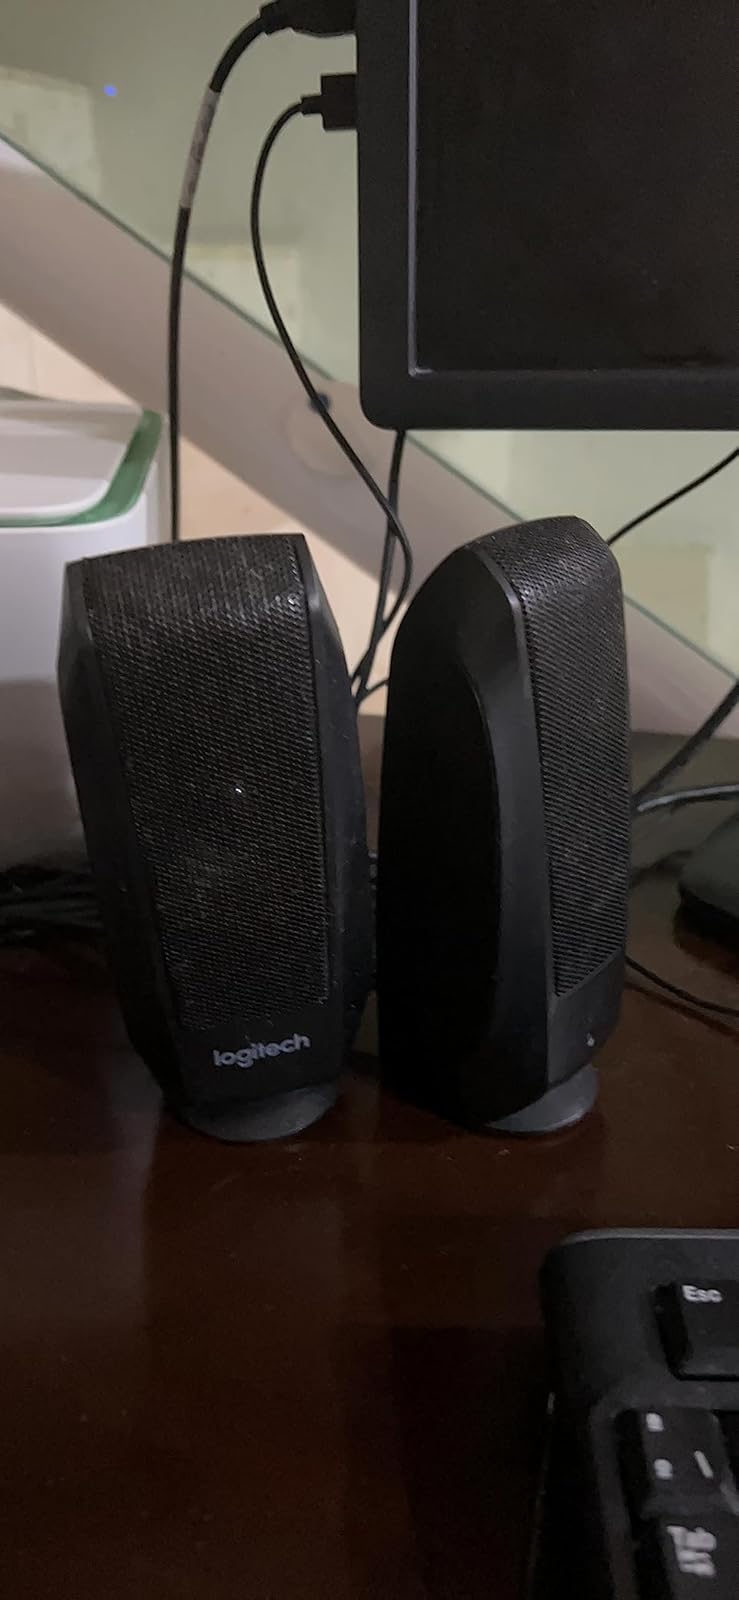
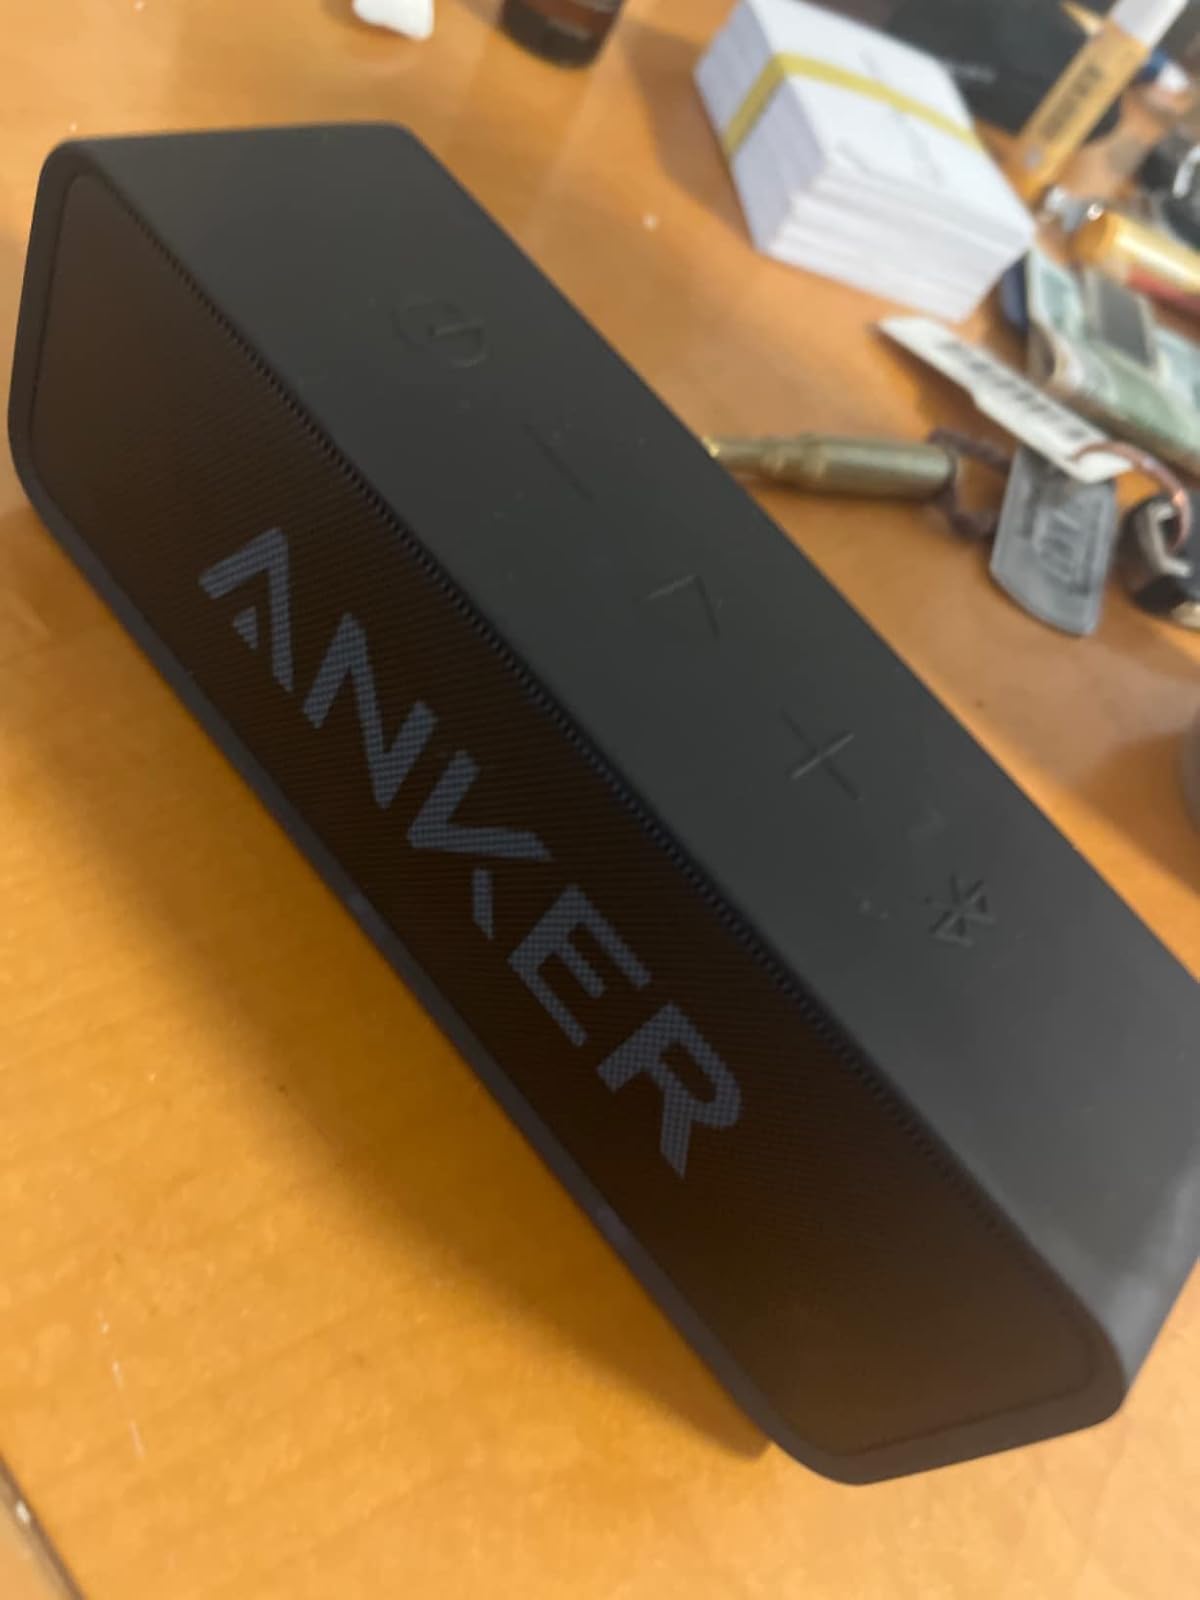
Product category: speaker
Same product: no